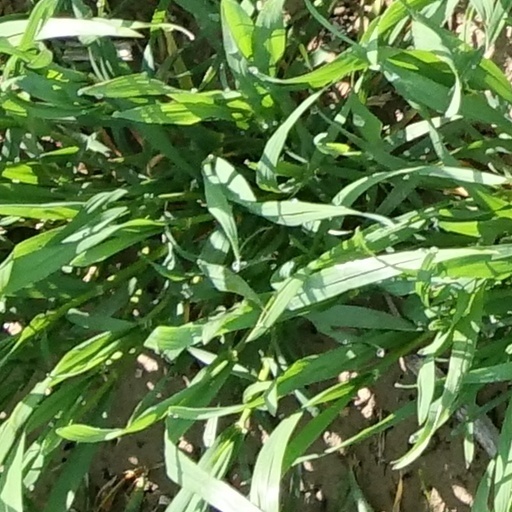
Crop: wheat